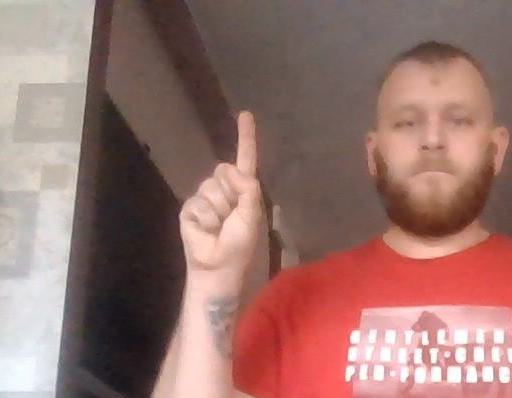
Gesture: one